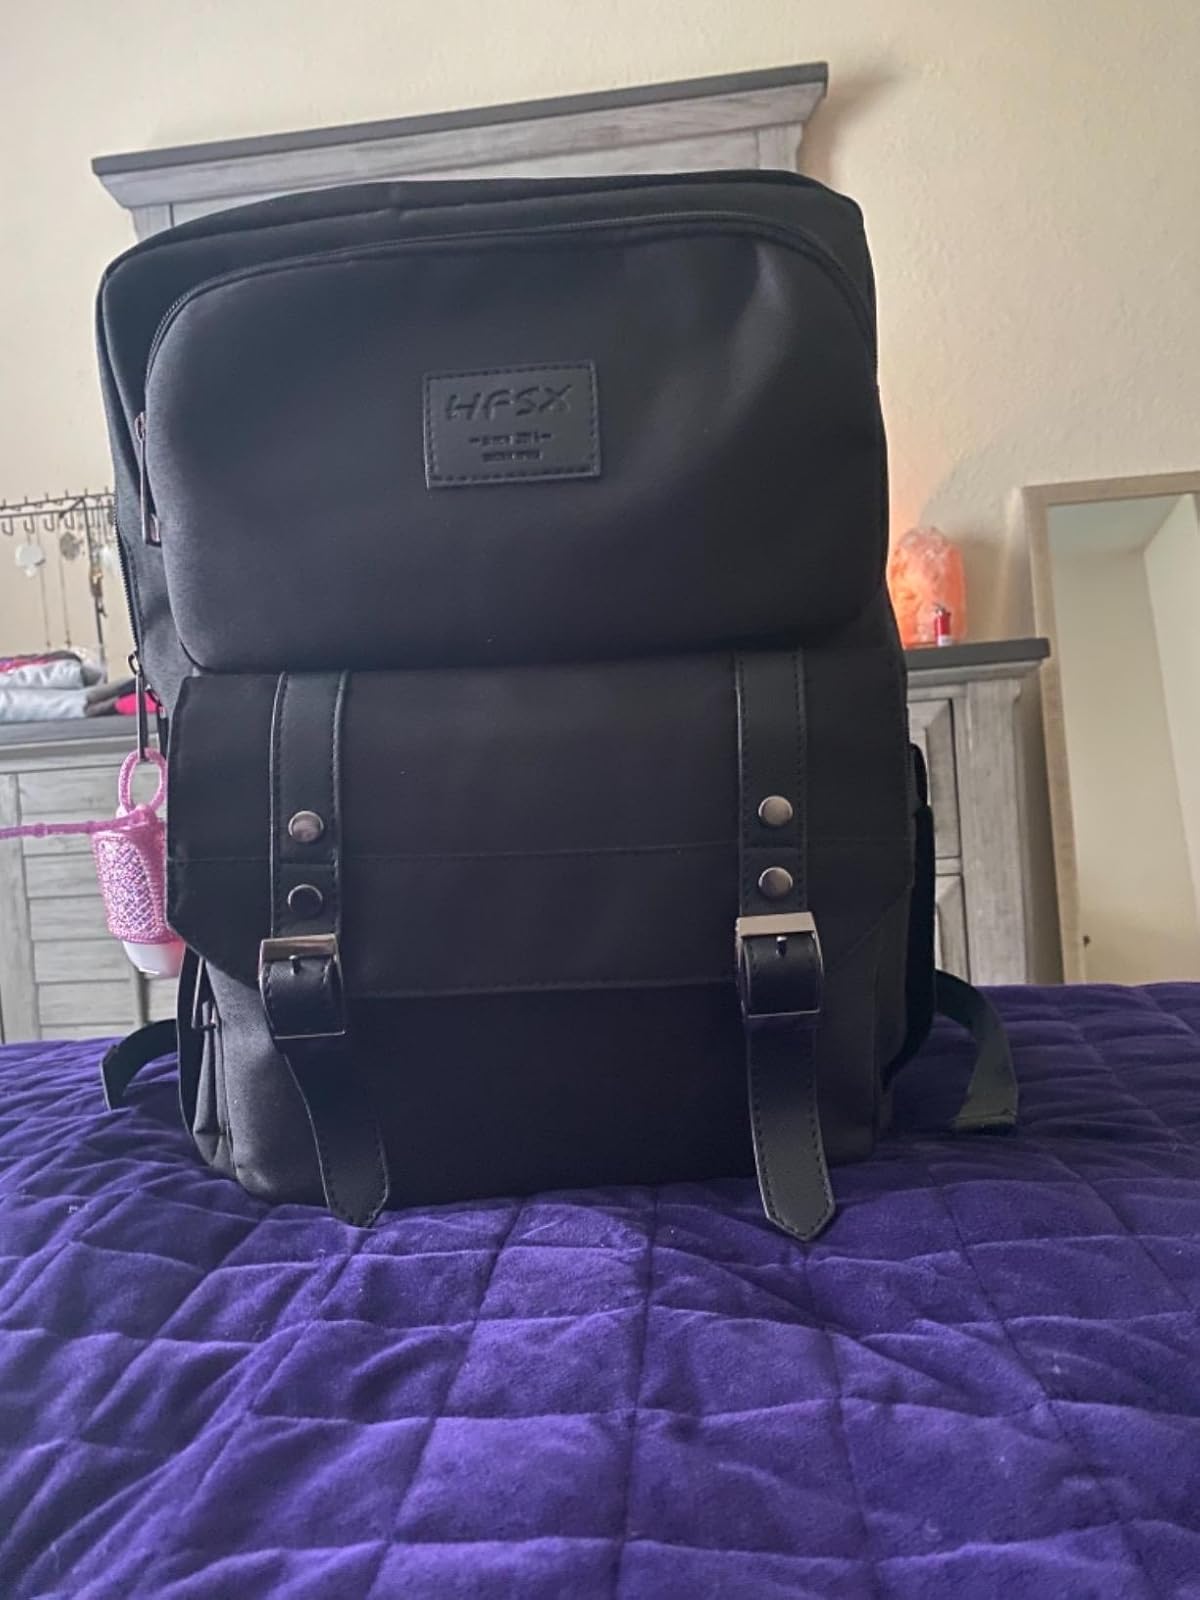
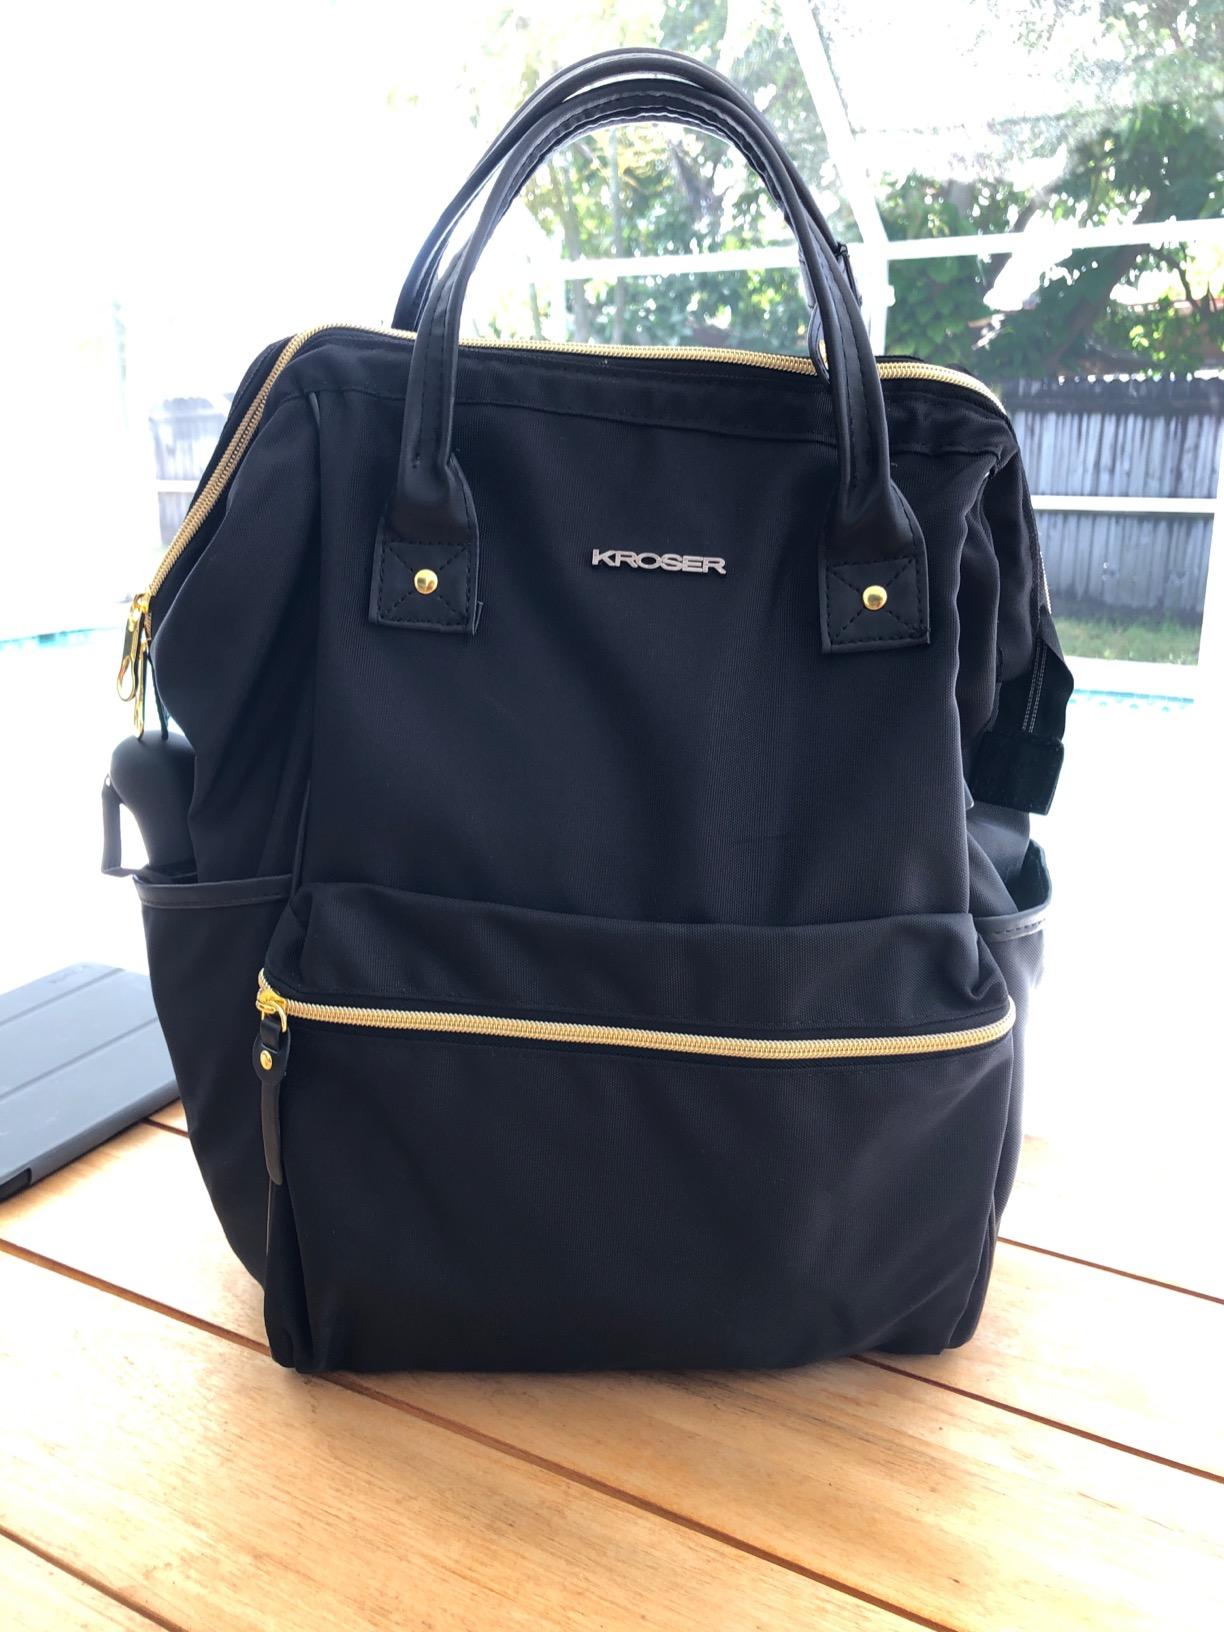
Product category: bag
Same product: no